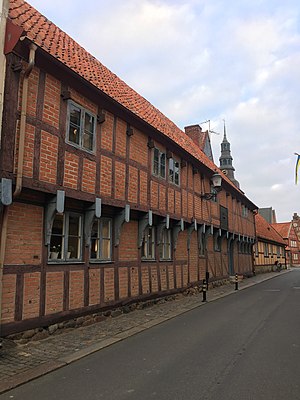
Ystad / Galleri
Ystad er en by ved Skånes sydkyst med 18.350 indbyggere og kommunesæde i Ystads kommun i Skåne län, Sverige.